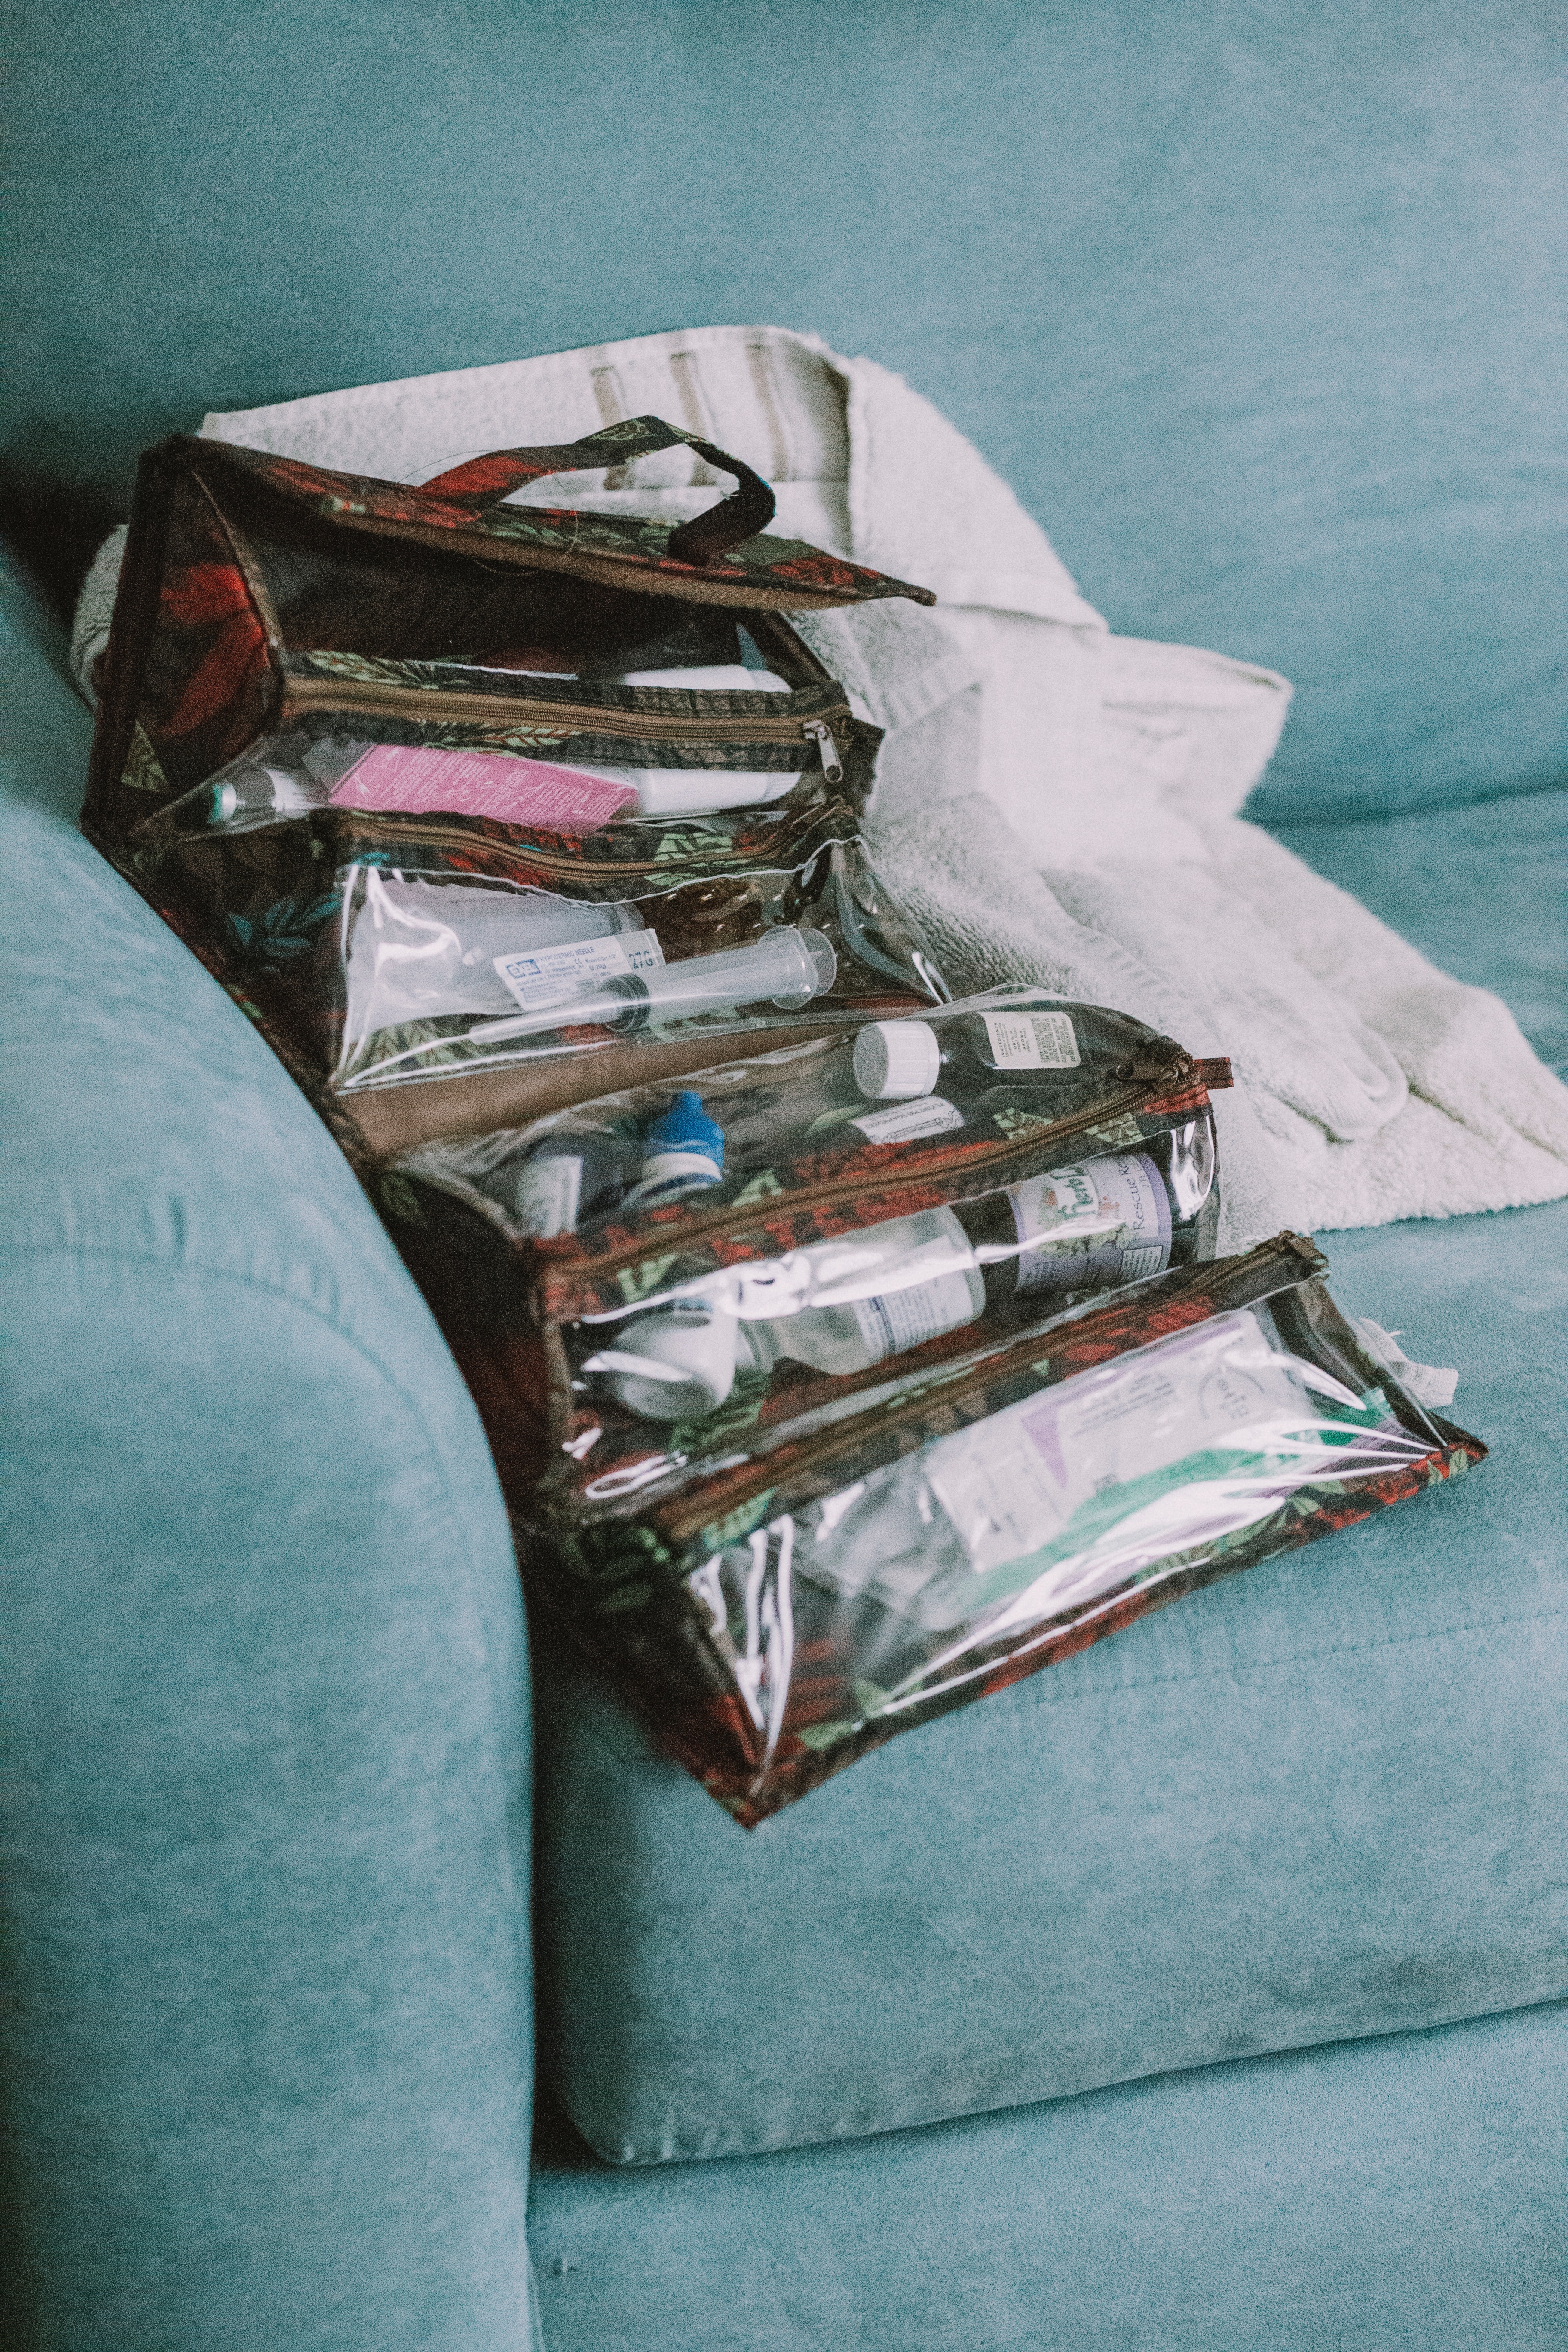
textile, paper, room, linens, furniture